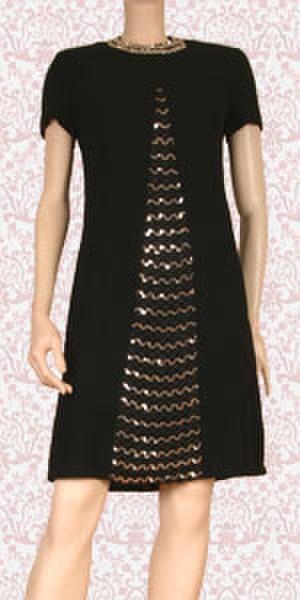
Une robe de cocktail est un vêtement féminin porté notamment lors de cocktail parties. Historiquement, la longueur d'une robe de cocktail est longue et touche le plus souvent le genou.